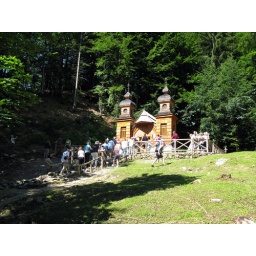
Russian Chapel to commemorate the prisoners (and guards) tragically killed in an avalanche whilst building the Vrsic mountain pass